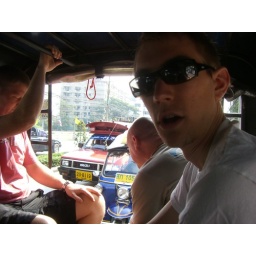
Riding in the back of a truck on the way to the mountain biking outfitter